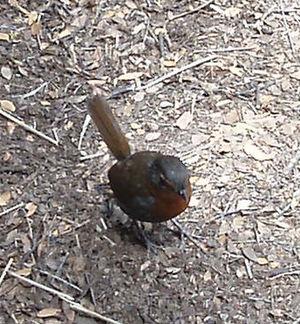
Le Tourco rougegorge appelé localement Chucao est une espèce d'oiseau de la famille des Rhinocryptidae.